Mike Smith (record producer)

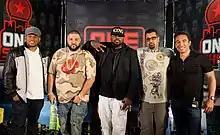

On December 30, 2017, Smith's second solo album, "Pieces of my Soul", reached number 5 on the Billboard Heatseekers, Number 1 on the Billboard Heatseekers South Central, Number 1 on the Billboard Heatseekers South Atlantic, and Number 48 on the Independent Album Chart.